Watergate scandal

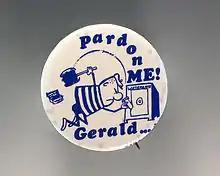
One of a variety of anti-Ford buttons generated during the 1976 presidential election: it reads "Gerald ... Pardon me!" and depicts a thief cracking a safe labeled "Watergate".

After explaining how the money from CRP was traced to the burglars, Haldeman explained to Nixon the cover-up plan: "the way to handle this now is for us to have Walters [CIA] call Pat Gray [FBI] and just say, 'Stay the hell out of this ... this is ah, business here we don't want you to go any further on it.'"